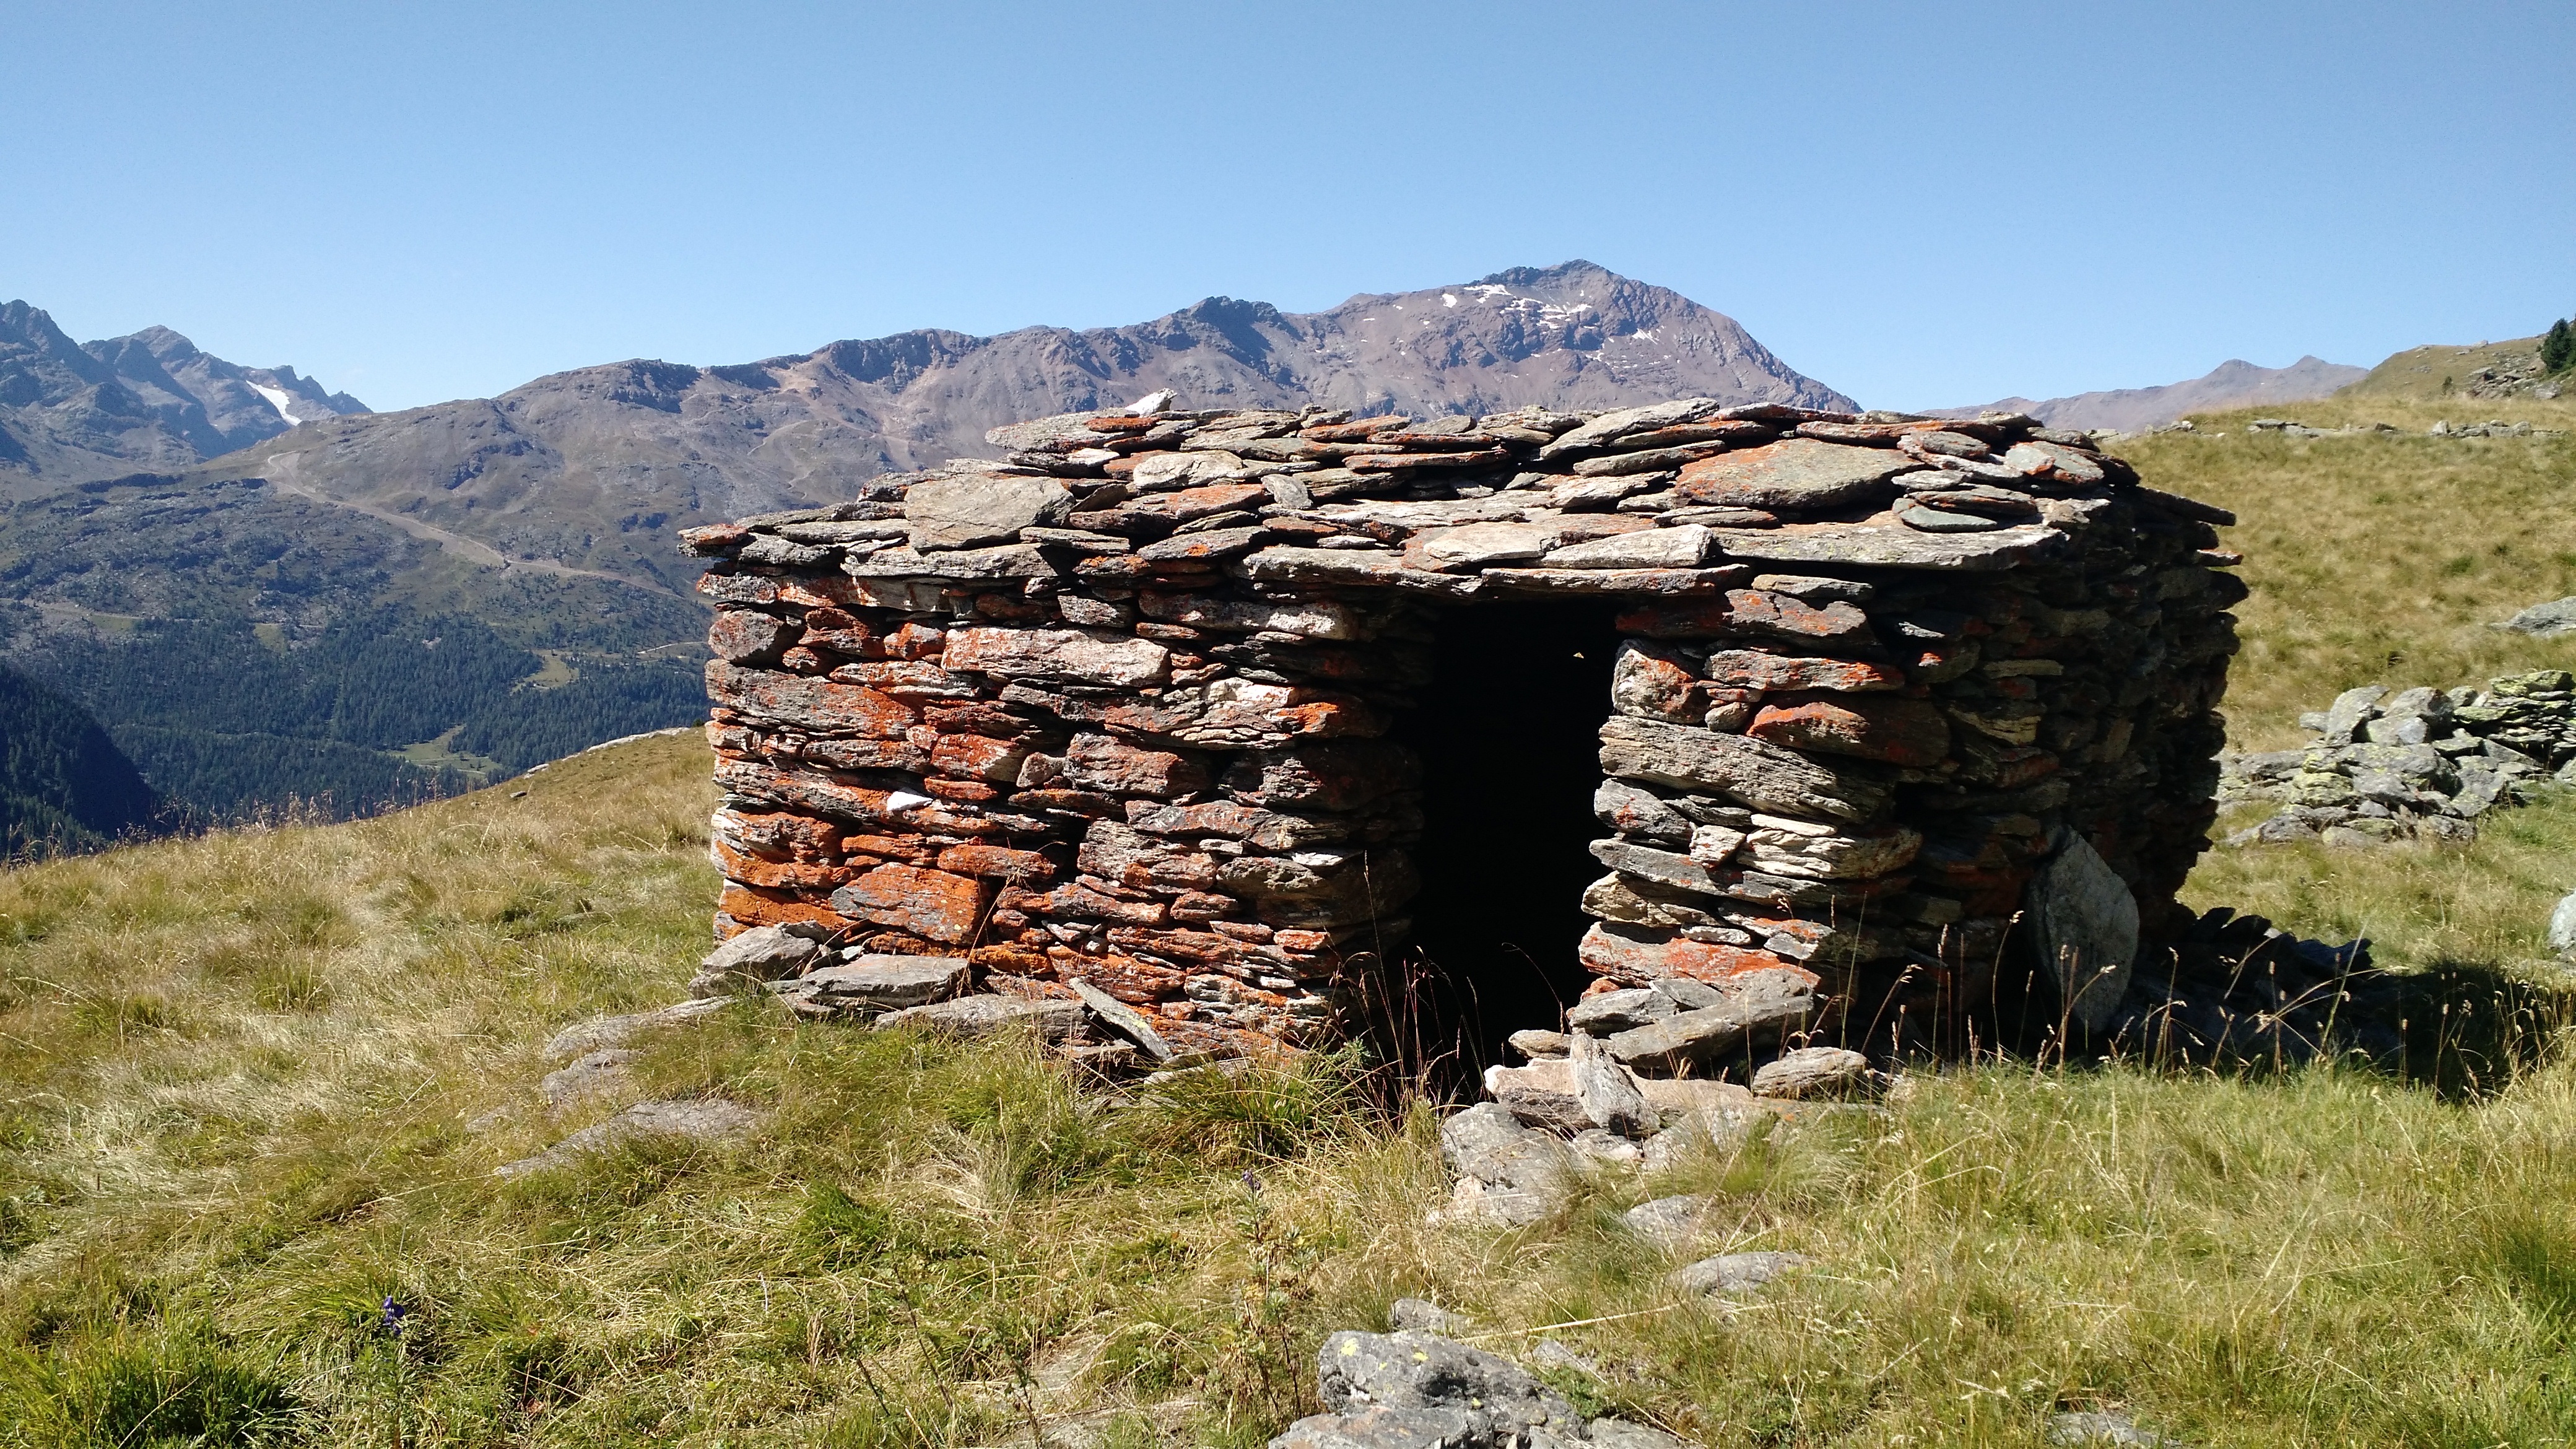
landscape, rock, wilderness, walking, mountain, hiking, trail, adventure, valley, mountain range, stone, hut, formation, cliff, terrain, national park, ridge, summit, geology, alps, backpacking, badlands, plateau, vista, fell, pastor, mountainous landforms